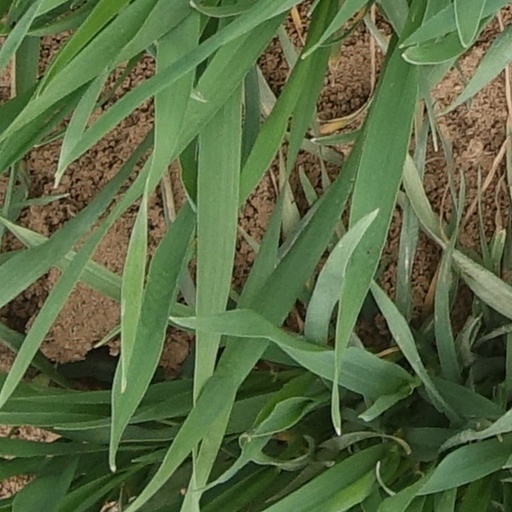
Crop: wheat